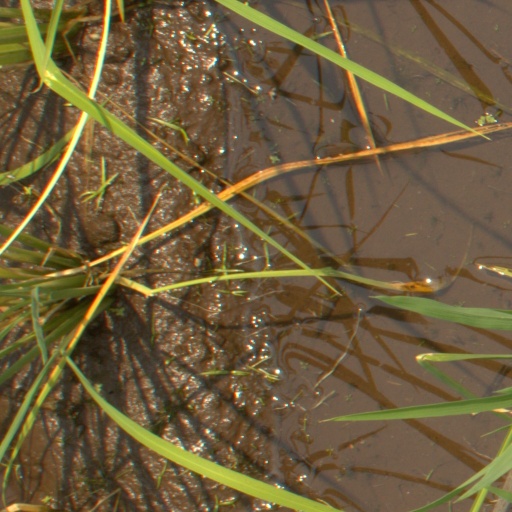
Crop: rice